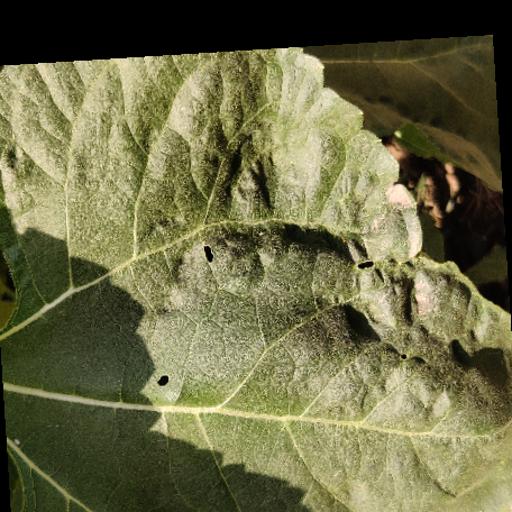
Label: Downy_mildew